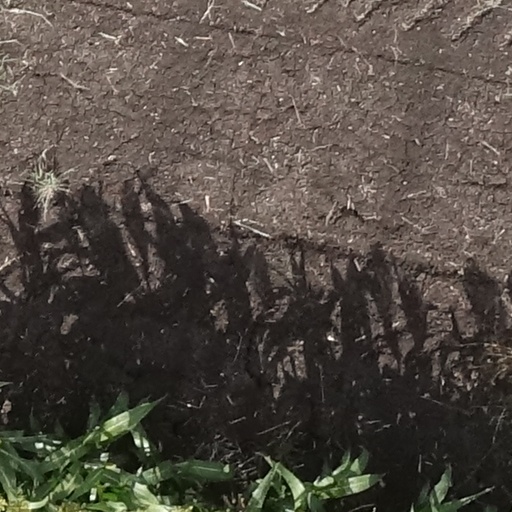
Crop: sorghum